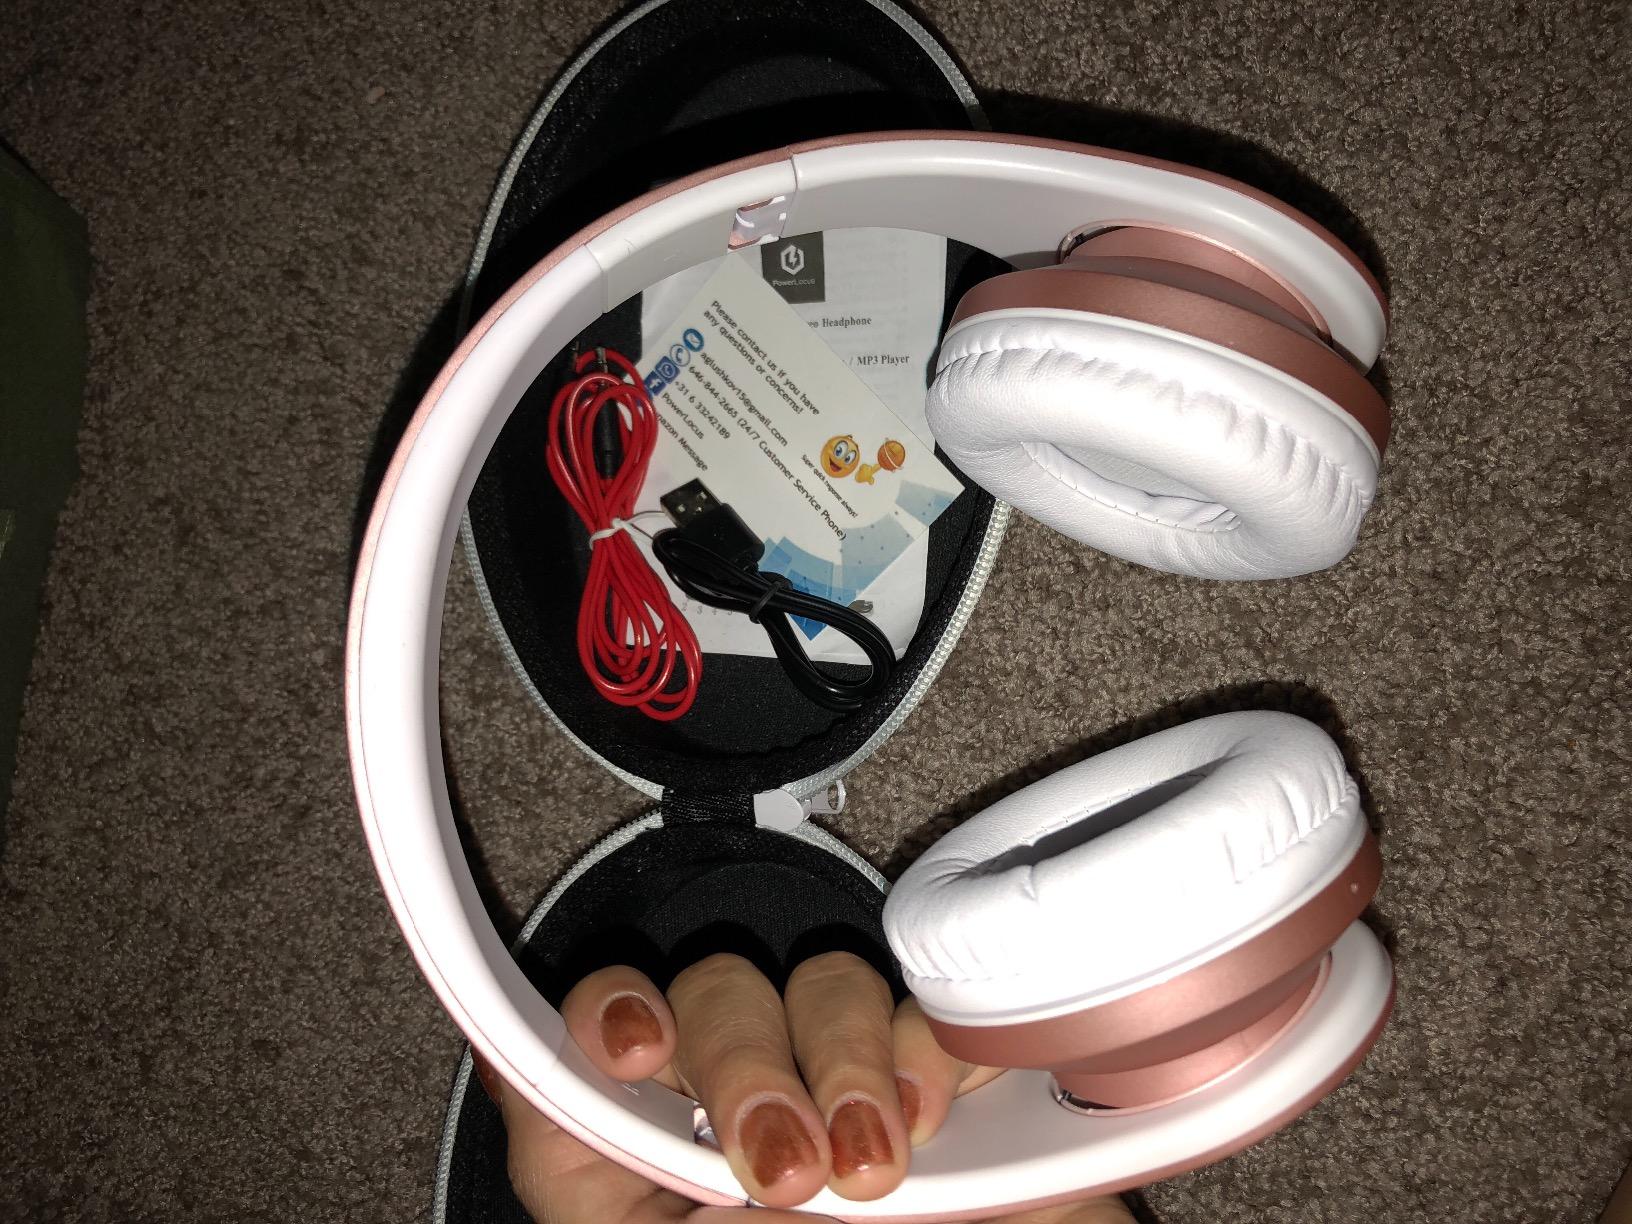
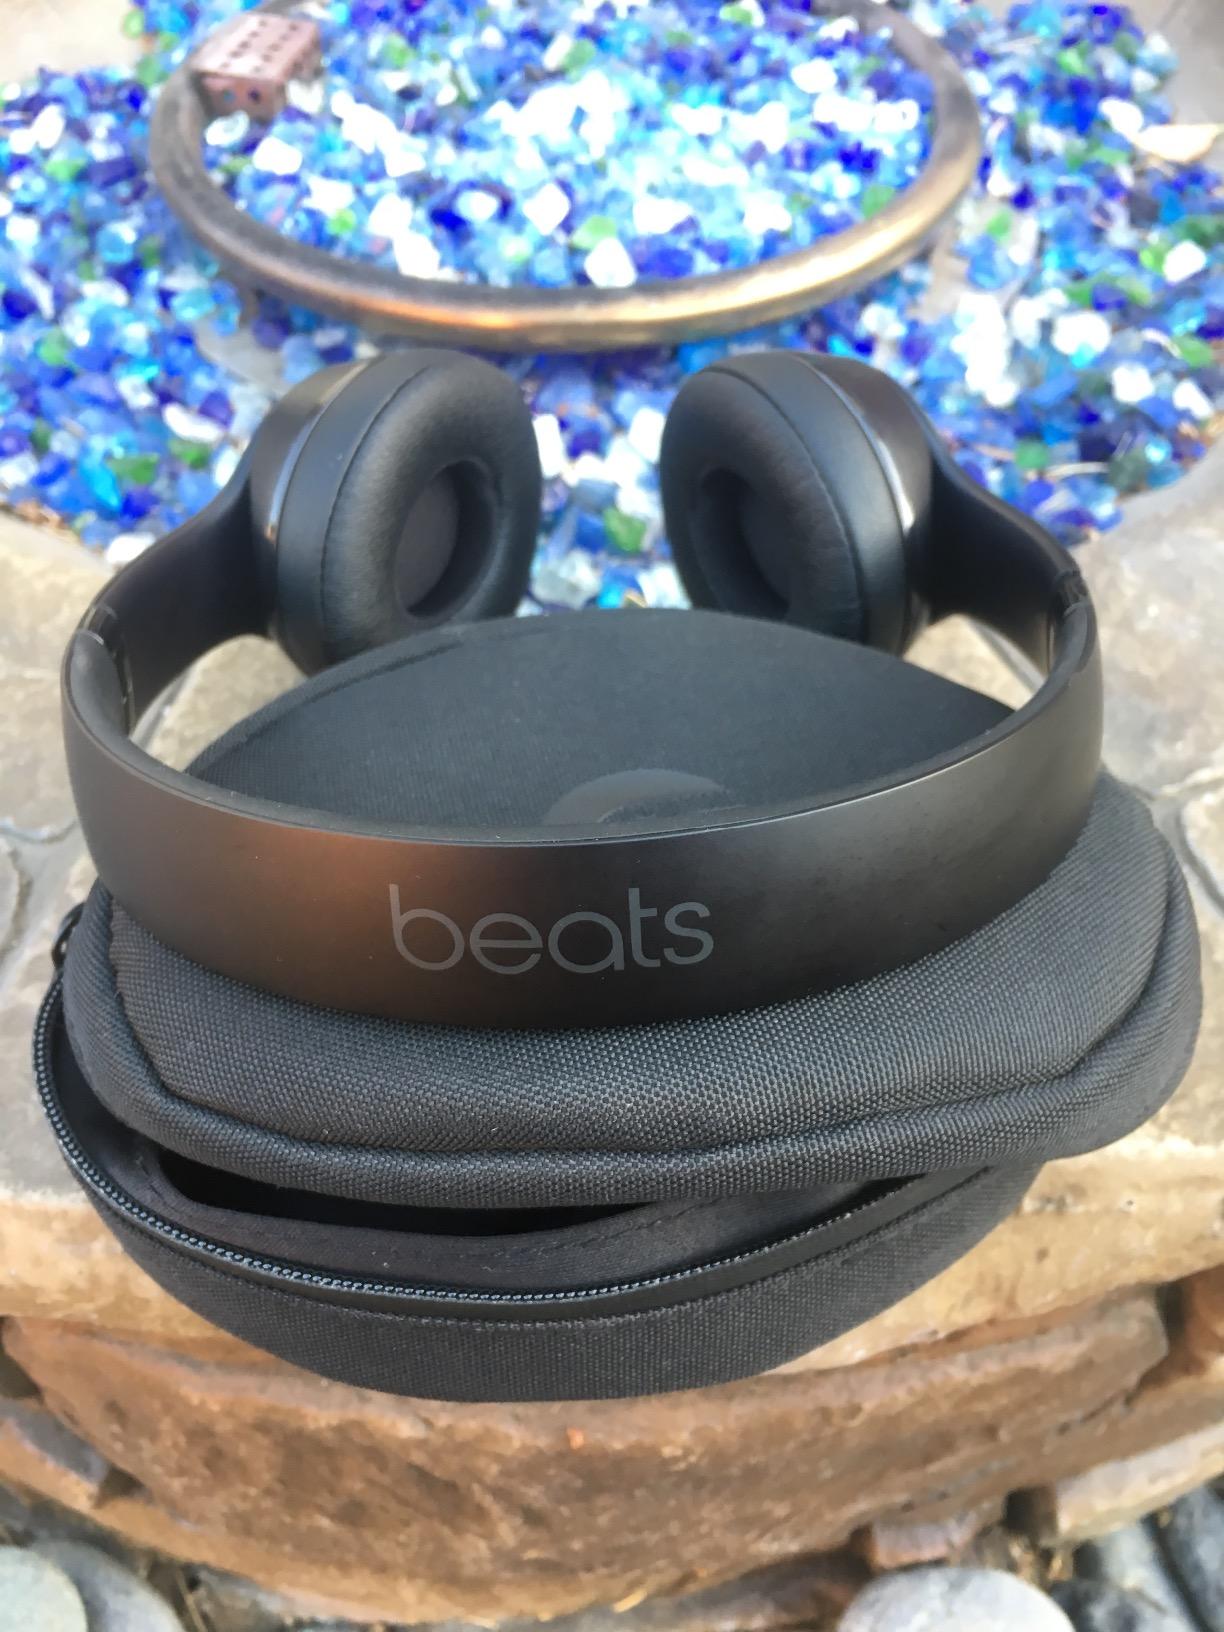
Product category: headphones
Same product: no